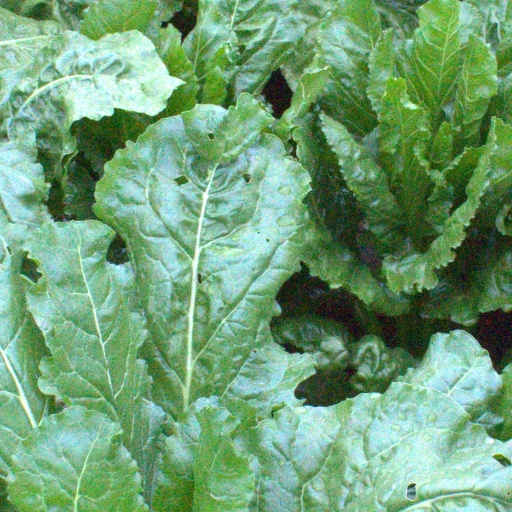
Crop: sugar beet